Rhacel Parreñas

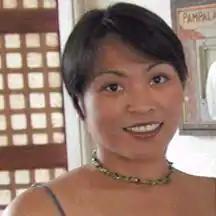
Rhacel Parreñas, 2002

Rhacel Salazar Parreñas (born February 13, 1971) is Doris Stevens Professor of Sociology and Gender and Sexuality Studies at Princeton University. She previously taught at the University of Southern California, Brown University, the University of California, Davis and the University of Wisconsin–Madison.